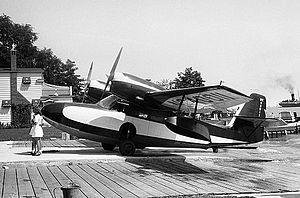
Le S.C.A.N. 30 est un hydravion bimoteur de liaison français réalisé par la Société de construction aéronavale à La Rochelle, créée par Léon Douzille. Il s'agit de la version produite sous licence du Grumman G-44 Widgeon.